Pepsi

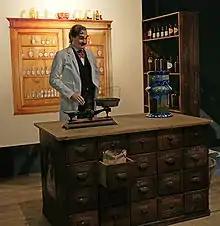
The pharmacy of Caleb Bradham, with a Pepsi dispenser

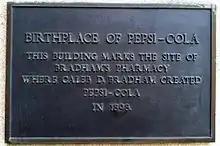
A plaque at 256 Middle Street, New Bern, NC

Pepsi was first invented in 1893 as "Brad's Drink" by Caleb Bradham, who sold the drink at his drugstore in New Bern, North Carolina.